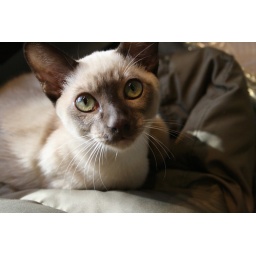
cat in a hat shop